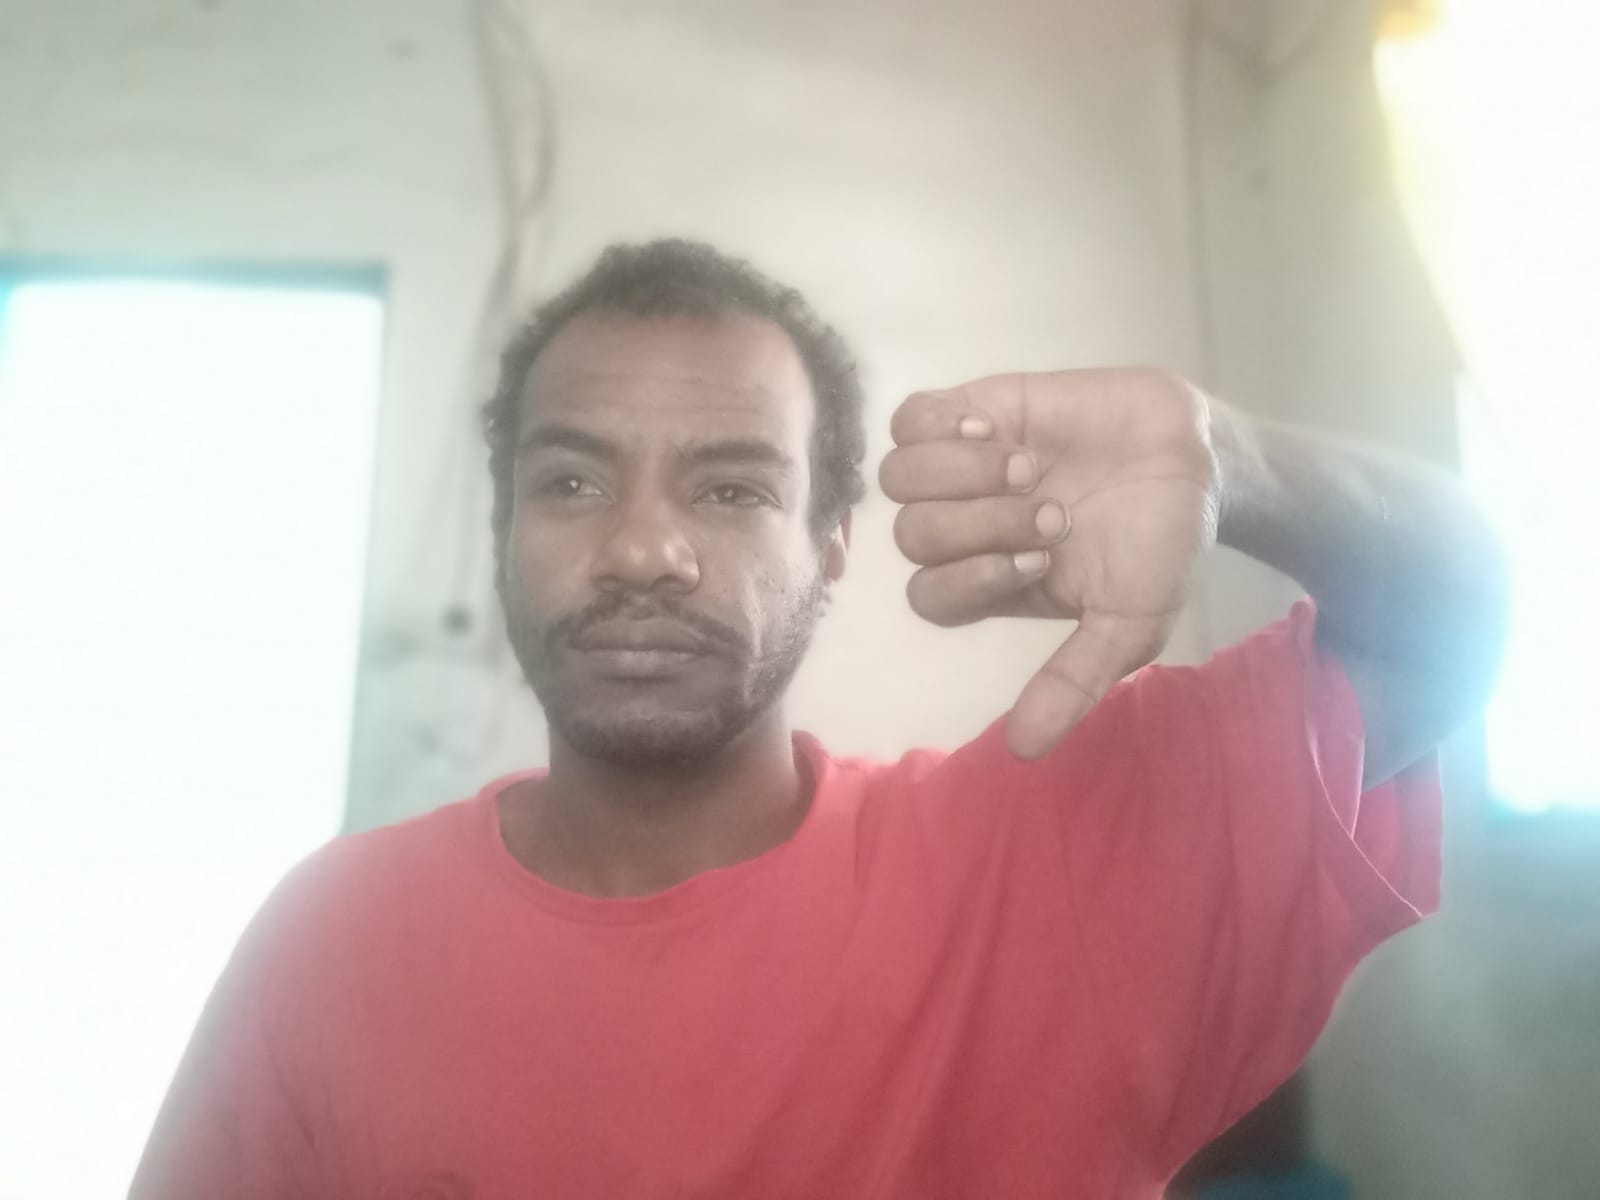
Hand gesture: dislike